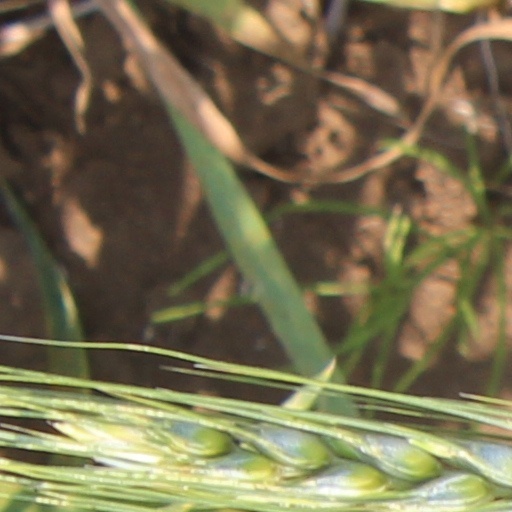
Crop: wheat